Cheek teeth

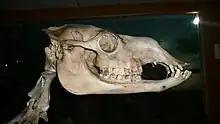
Camel skull showing the cheek teeth and the diastema

Cheek teeth or postcanines comprise the molar and premolar teeth in mammals. Cheek teeth are multicuspidate (having many folds or tubercles). Mammals have multicuspidate molars (three in placentals, four in marsupials, in each jaw quadrant) and premolars situated between canines and molars whose shape and number varies considerably among particular groups. For example, many modern Carnivora possess carnassials, or secodont teeth. This scissor-like pairing of the last upper premolar and first lower molar is adapted for shearing meat. In contrast, the cheek teeth of deer and cattle are selenodont. Viewed from the side, these teeth have a series of triangular cusps or ridges, enabling the ruminants' sideways jaw motions to break down tough vegetable matter. Cheek teeth are sometimes separated from the incisors by a gap called a diastema.